Humulus

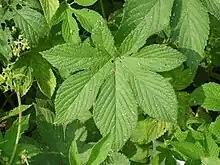
"Humulus japonicus" leaves

For brewers' hops, which are specific cultivars, and propagated by asexual reproduction, see the article, "List of hop varieties".